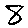
Label: 8